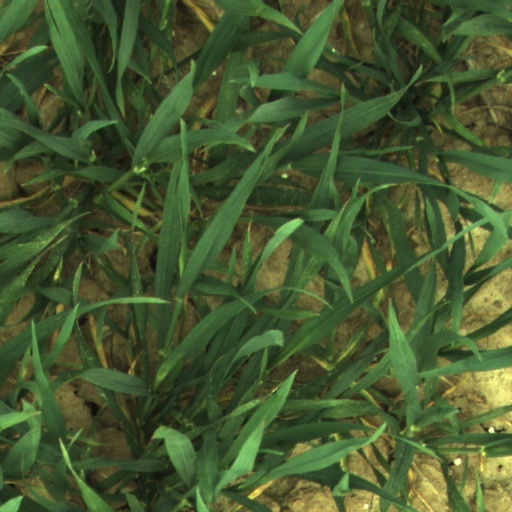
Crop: wheat